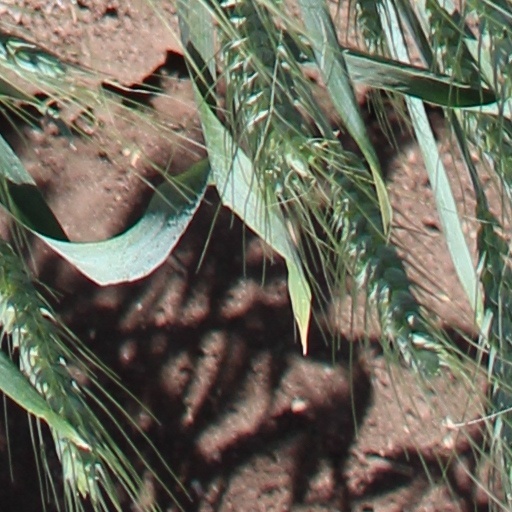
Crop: wheat